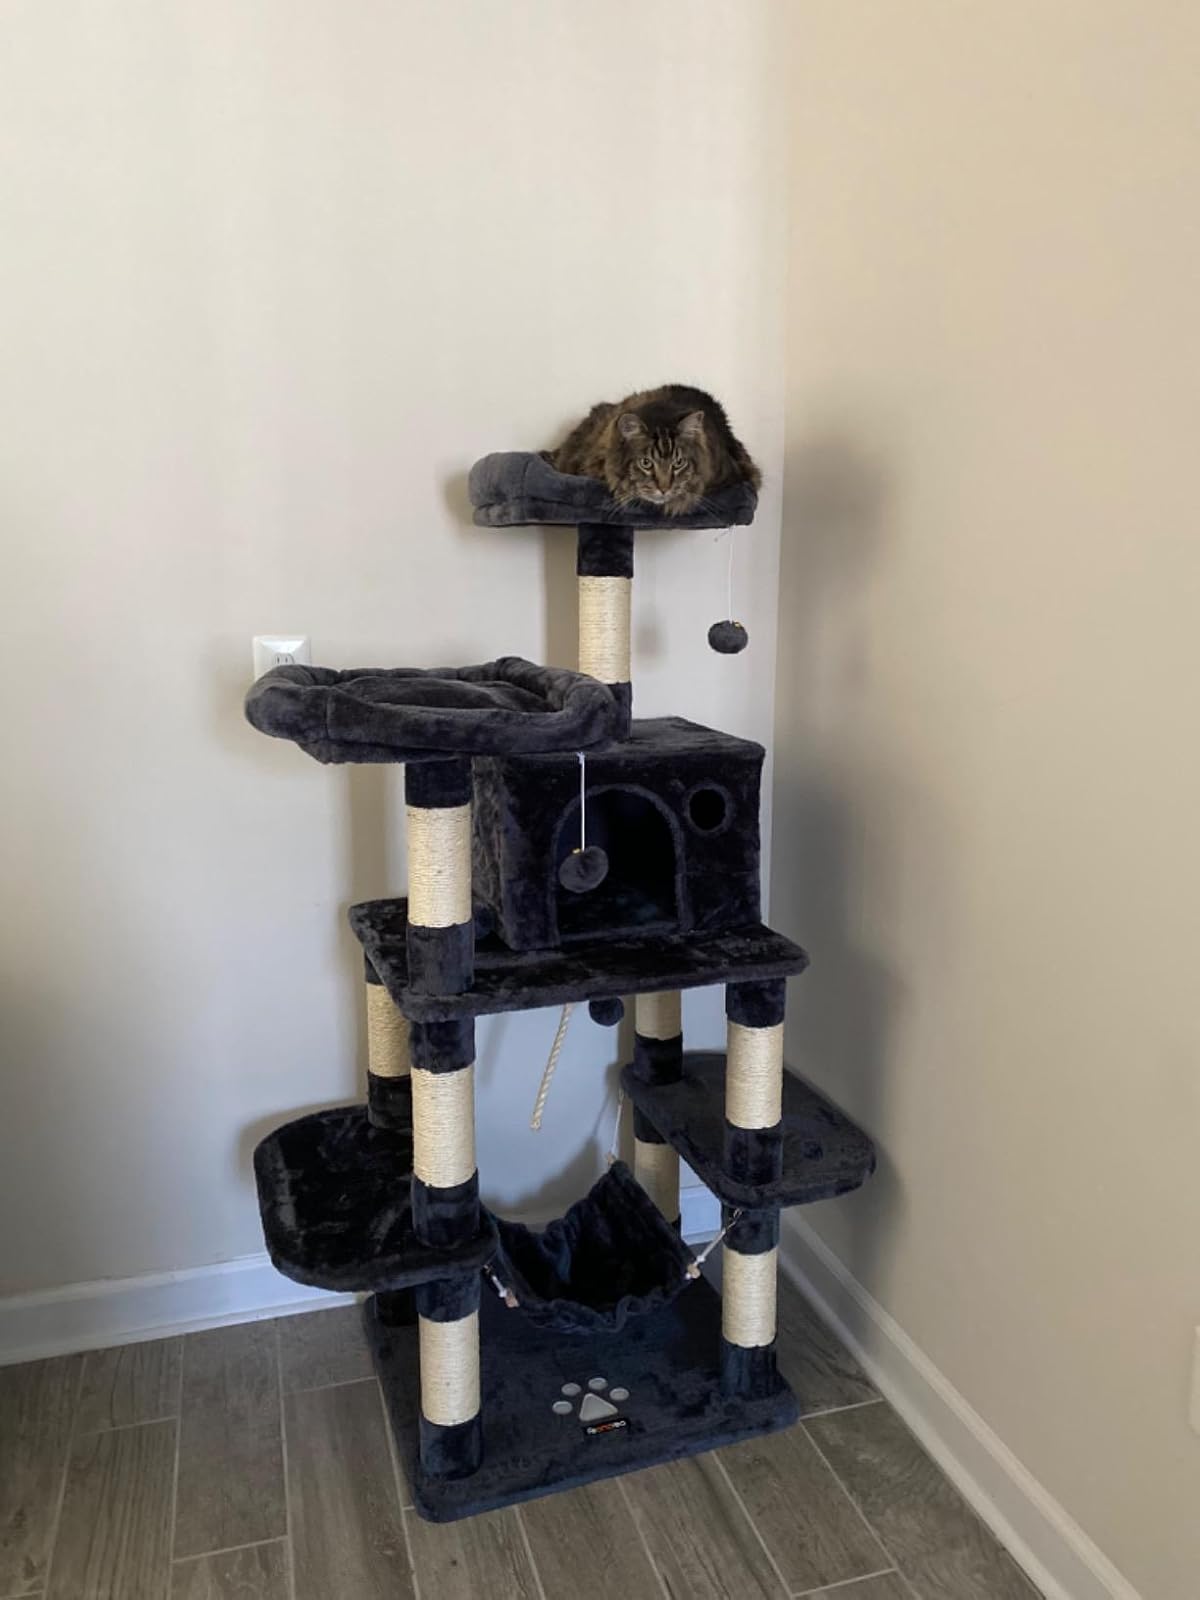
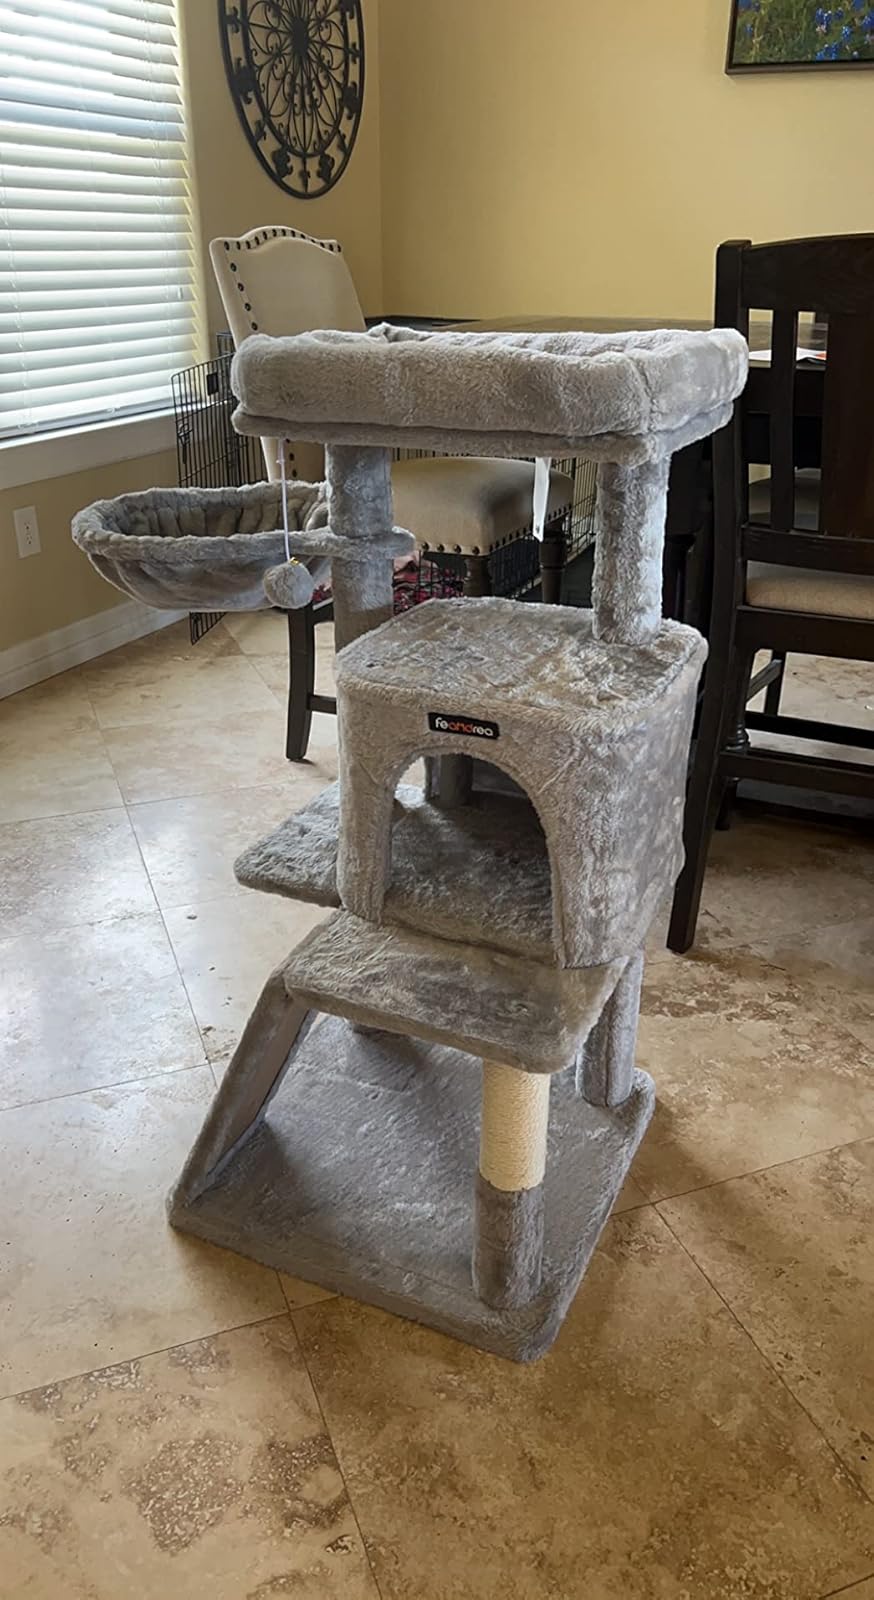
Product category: items_cat tree
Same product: no